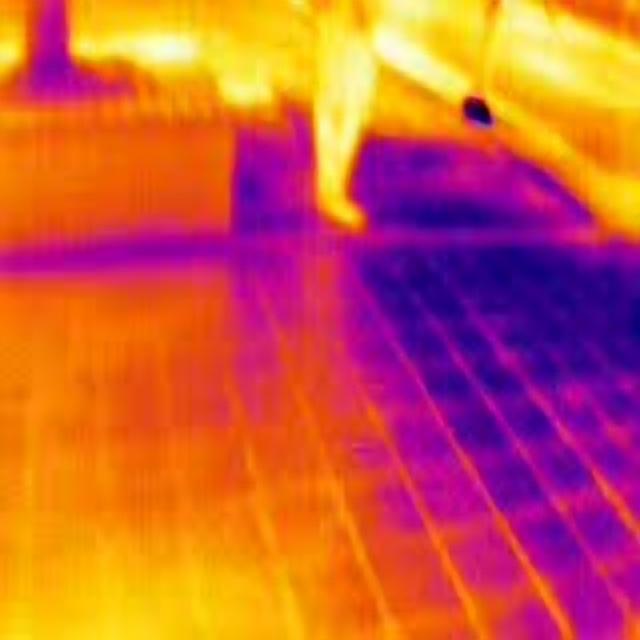
Detected objects:
label: person